Rabah Saâdane

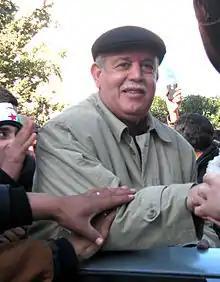
Saâdane in 2009

Rabah Saâdane (born 3 May 1946) is an Algerian football manager and retired professional player whose playing career was abruptly interrupted at the age of 27 by a car accident. His last management job was of the Algerian national team before resigning in September 2010. He currently serves as the strategic advisor for the Tanzania national football team